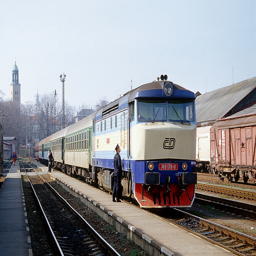
A train conductor approaches a train in the rail yard.
a train on a train track with a person next to it
Commuter train at depot with uniformed attendant standing on walkway.
A train traveling down train tracks near a train station.
A man looking at a train on the train track.